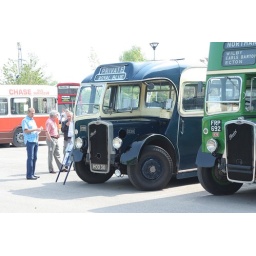
Had a wander around Barlaston this morning where POPS were having a bus / car show.